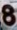
Number: 8